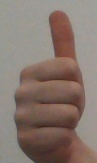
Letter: aleff